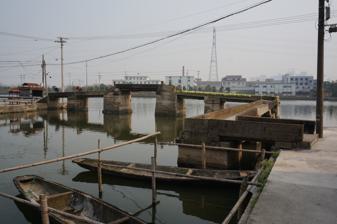
Building: Hongming Bridge
Country: China
Year built: 1796
Bridge in Zhejiang, China Hongming Bridge 虹明桥 Hongming Bridge in February 2017 Coordinates 30°00′11″N 120°32′02″E / 30.003007°N 120.533877°E / 30.003007; 120.533877 Carries Pedestrians and bicycles Crosses Xushan River ( 徐山大江 ) Locale Keqiao District , Shaoxing , Zhejiang , China Characteristics Design Arch bridge Material Stone Total length 61 metres (200 ft) Height 2.8 metres (9 ft 2 in) History Construction end Song dynasty (960–1279) Rebuilt 1796 Location The Hongming Bridge ( simplified Chinese : 虹明桥 ; traditional Chinese : 虹明橋 ; pinyin : Hongming Qiáo ) is a historic stone arch bridge over the Xushan River in Keqiao District , Shaoxing , Zhejiang , China. History Originally built in the Song dynasty (960–1279), the bridge was rebuilt in 1796 during the era of Jiaqing Emperor of the Qing dynasty (1644–1911). In January 2017, it has been designated as a provincial cultural relic preservation organ by the Government of Zhejiang. References